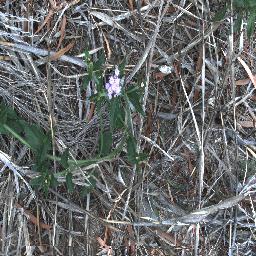
Label: siam_weed